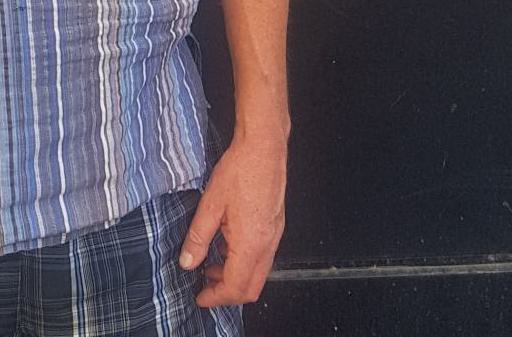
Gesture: no_gesture